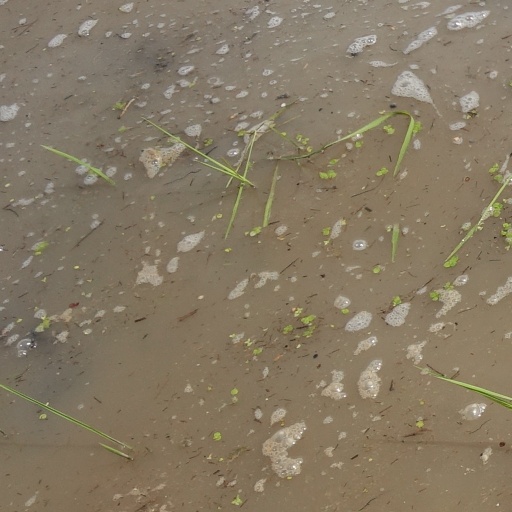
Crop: rice